Sherman Building (Sullivan, Indiana)

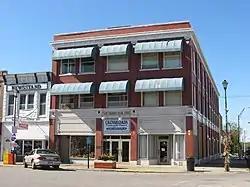
Sherman Building, October 2011

Sherman Building is a historic commercial building located at Sullivan, Sullivan County, Indiana. It was built between 1926 and 1915, and is a three-story, rectangular, brick building with terra cotta trim. The building housed the Sherman Theater on the first and second floors and offices on the third floor.